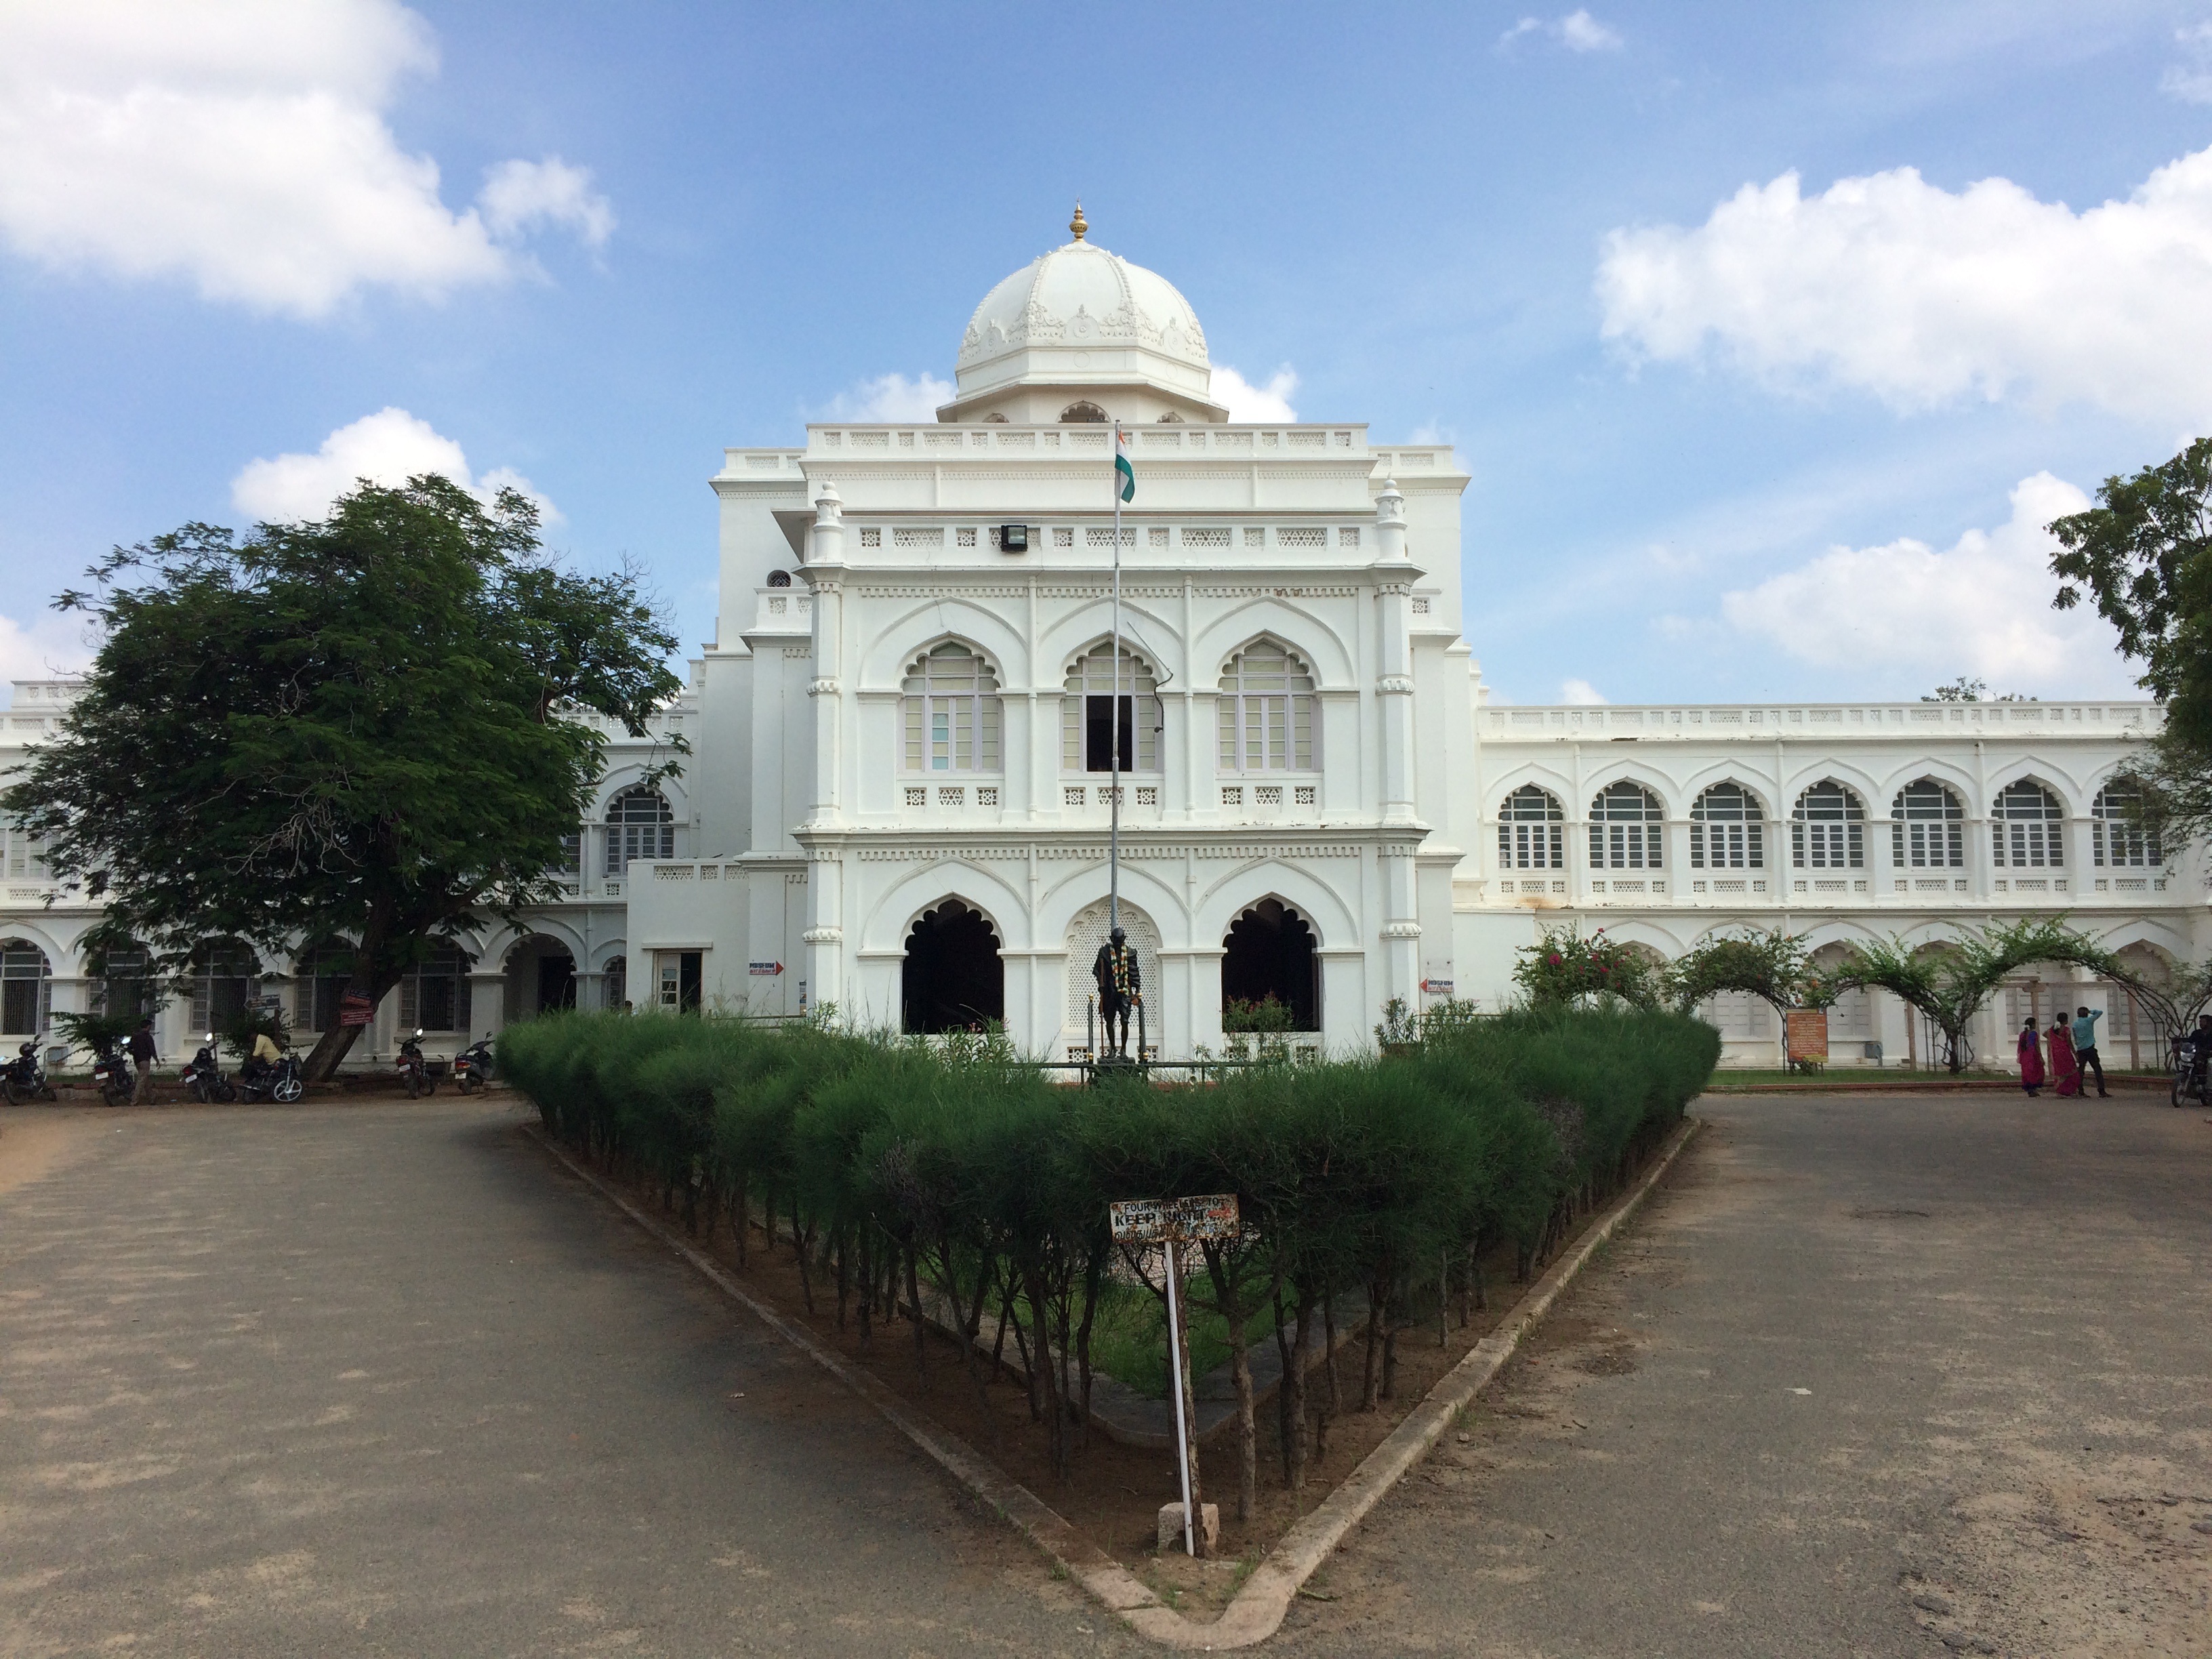
building, palace, monument, museum, landmark, tourism, place of worship, memorial, temple, monastery, india, estate, historic site, ancient history, gandhi museum